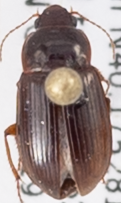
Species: Amara quenseli
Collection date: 2018-09-11
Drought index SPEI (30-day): -0.432
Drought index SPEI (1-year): -1.45
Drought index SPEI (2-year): -0.782